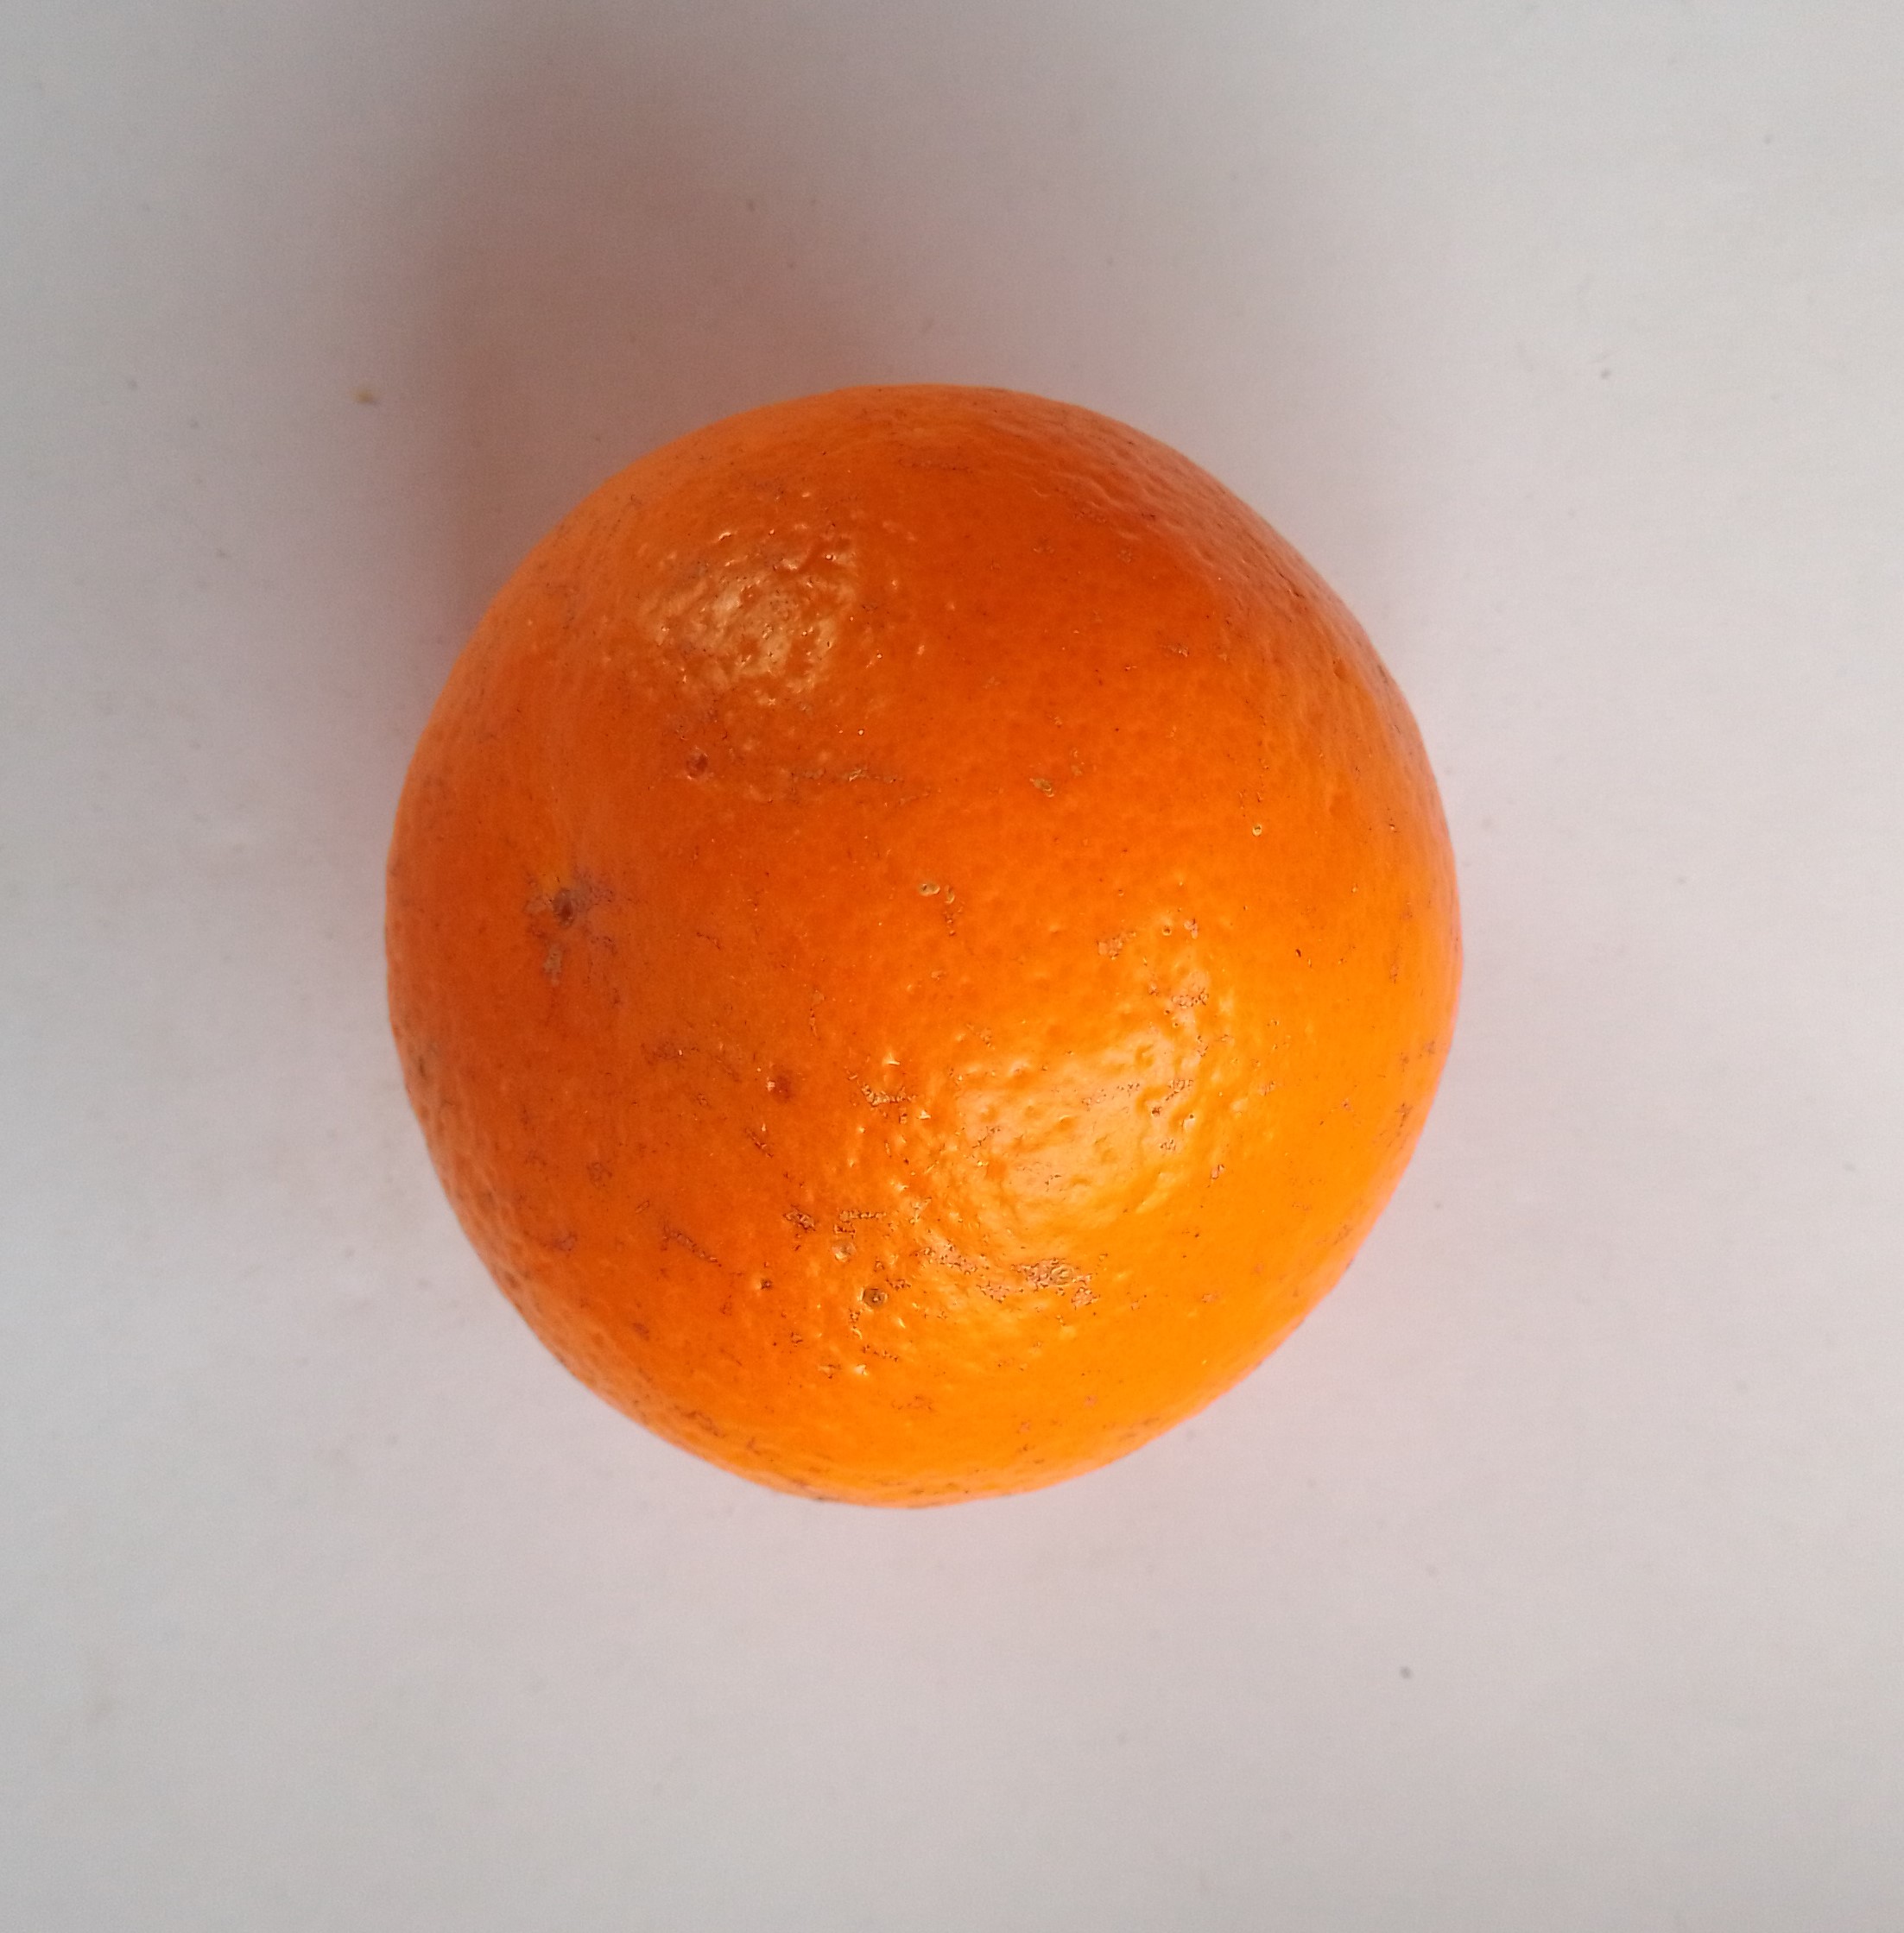
Fruit: orange
Condition: fresh